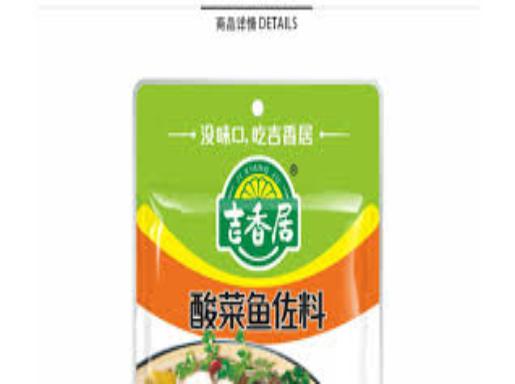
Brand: jixiangju
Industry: Food